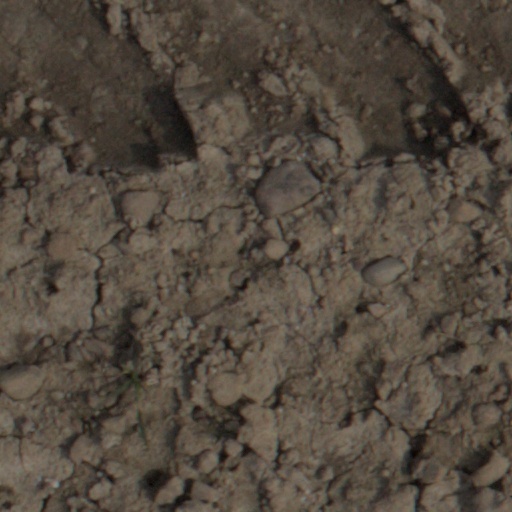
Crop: wheat